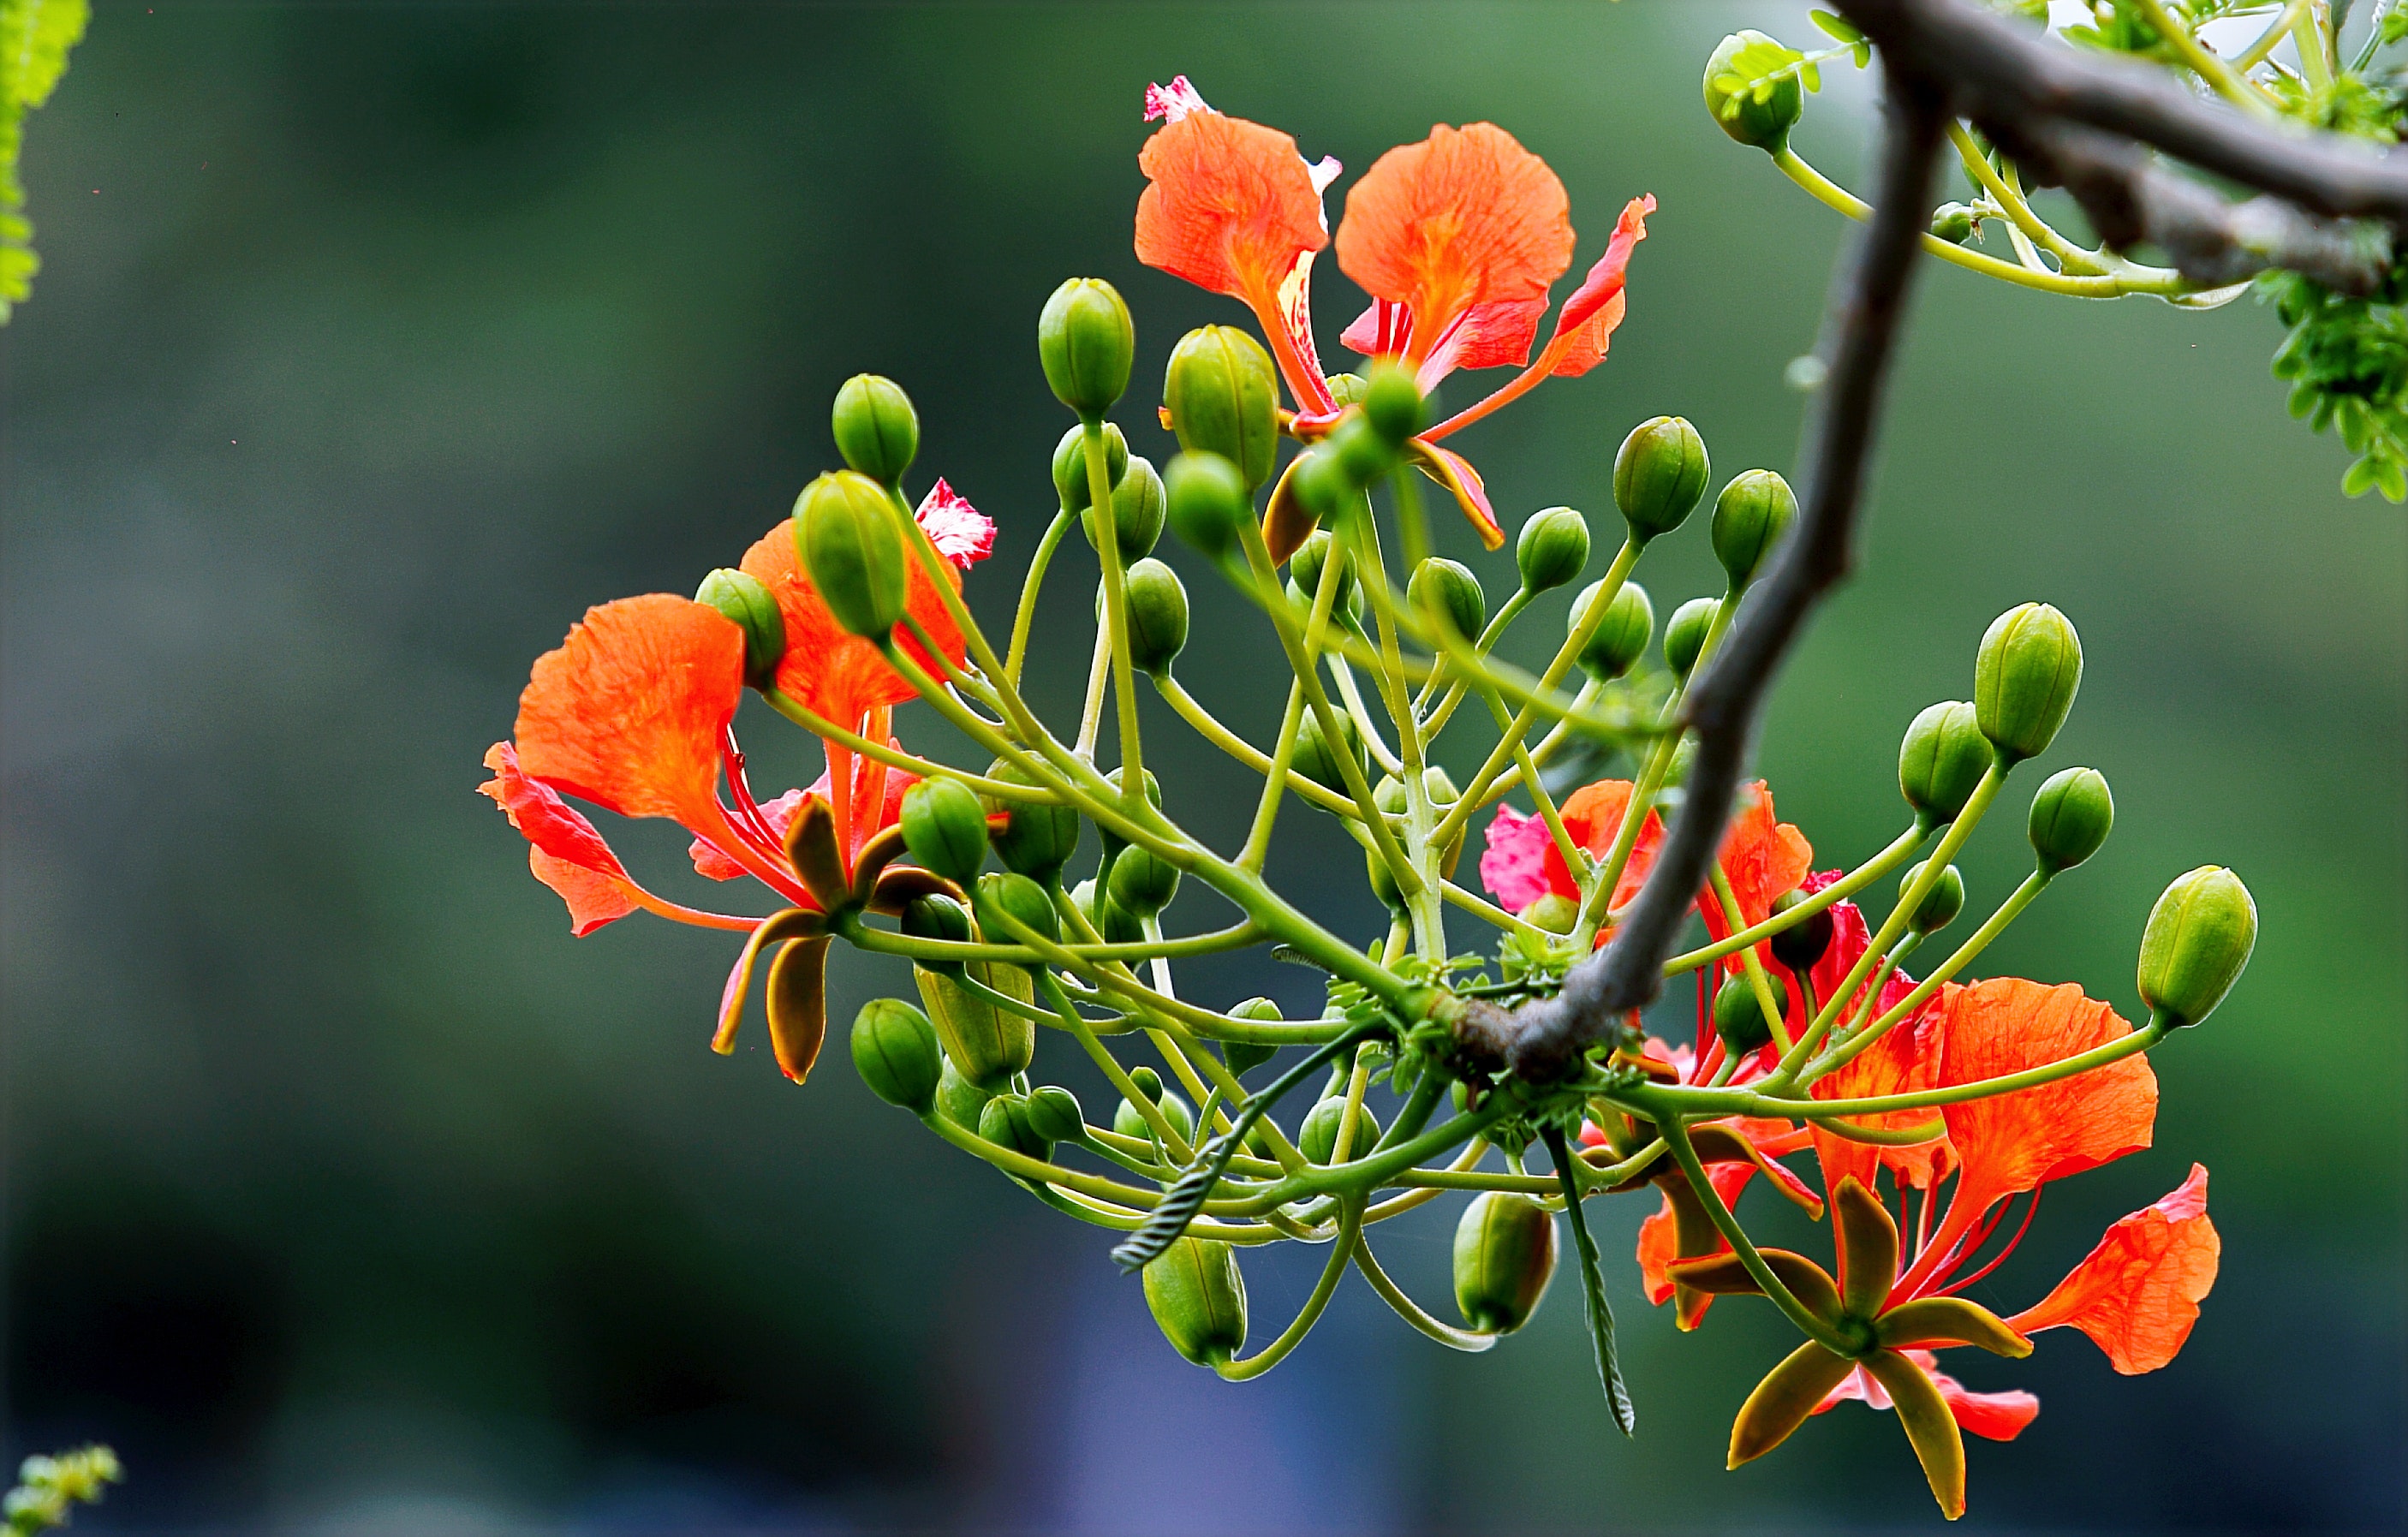
flower, flowering plant, plant, caesalpinia, branch, petal, plant stem